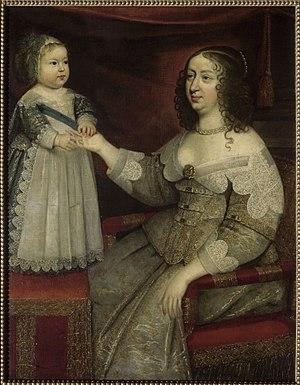
Jules Raymond Mazarin, né à Pescina, dans les Abruzzes, royaume de Naples, le 14 juillet 1602 et mort à Vincennes le 9 mars 1661, mieux connu sous le nom de cardinal Mazarin, fut un diplomate et homme politique, d'abord au service de la Papauté, puis des rois de France Louis XIII et Louis XIV. Il succéda à Richelieu en tant que principal ministre d'État de 1643 à 1661.
Louis XIV, dit Louis le Grand ou le Roi-Soleil, né le 5 septembre 1638 au château Neuf de Saint-Germain-en-Laye et mort le 1ᵉʳ septembre 1715 à Versailles, est un roi de France et de Navarre. Son règne s'étend du 14 mai 1643 — sous la régence de sa mère Anne d'Autriche jusqu'au 7 septembre 1651 — à sa mort en 1715. Son règne de 72 ans est l'un des plus longs de l'histoire d'Europe et le plus long de l'histoire de France.